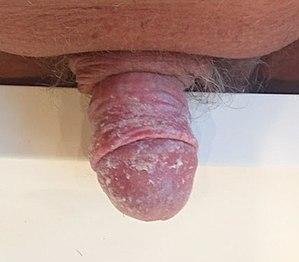
Gland et prépuce objet d'une balanite de Noon avant toilette.
La balanite est une inflammation du gland du pénis. Le plus souvent d'origine infectieuse, elle est généralement due à un manque d'hygiène, mais l'utilisation excessive de savons est aussi reconnue comme la cause de balanites récurrentes. Elle peut concerner la muqueuse du gland, l'extrémité du pénis ou le sillon situé entre le gland et le prépuce.